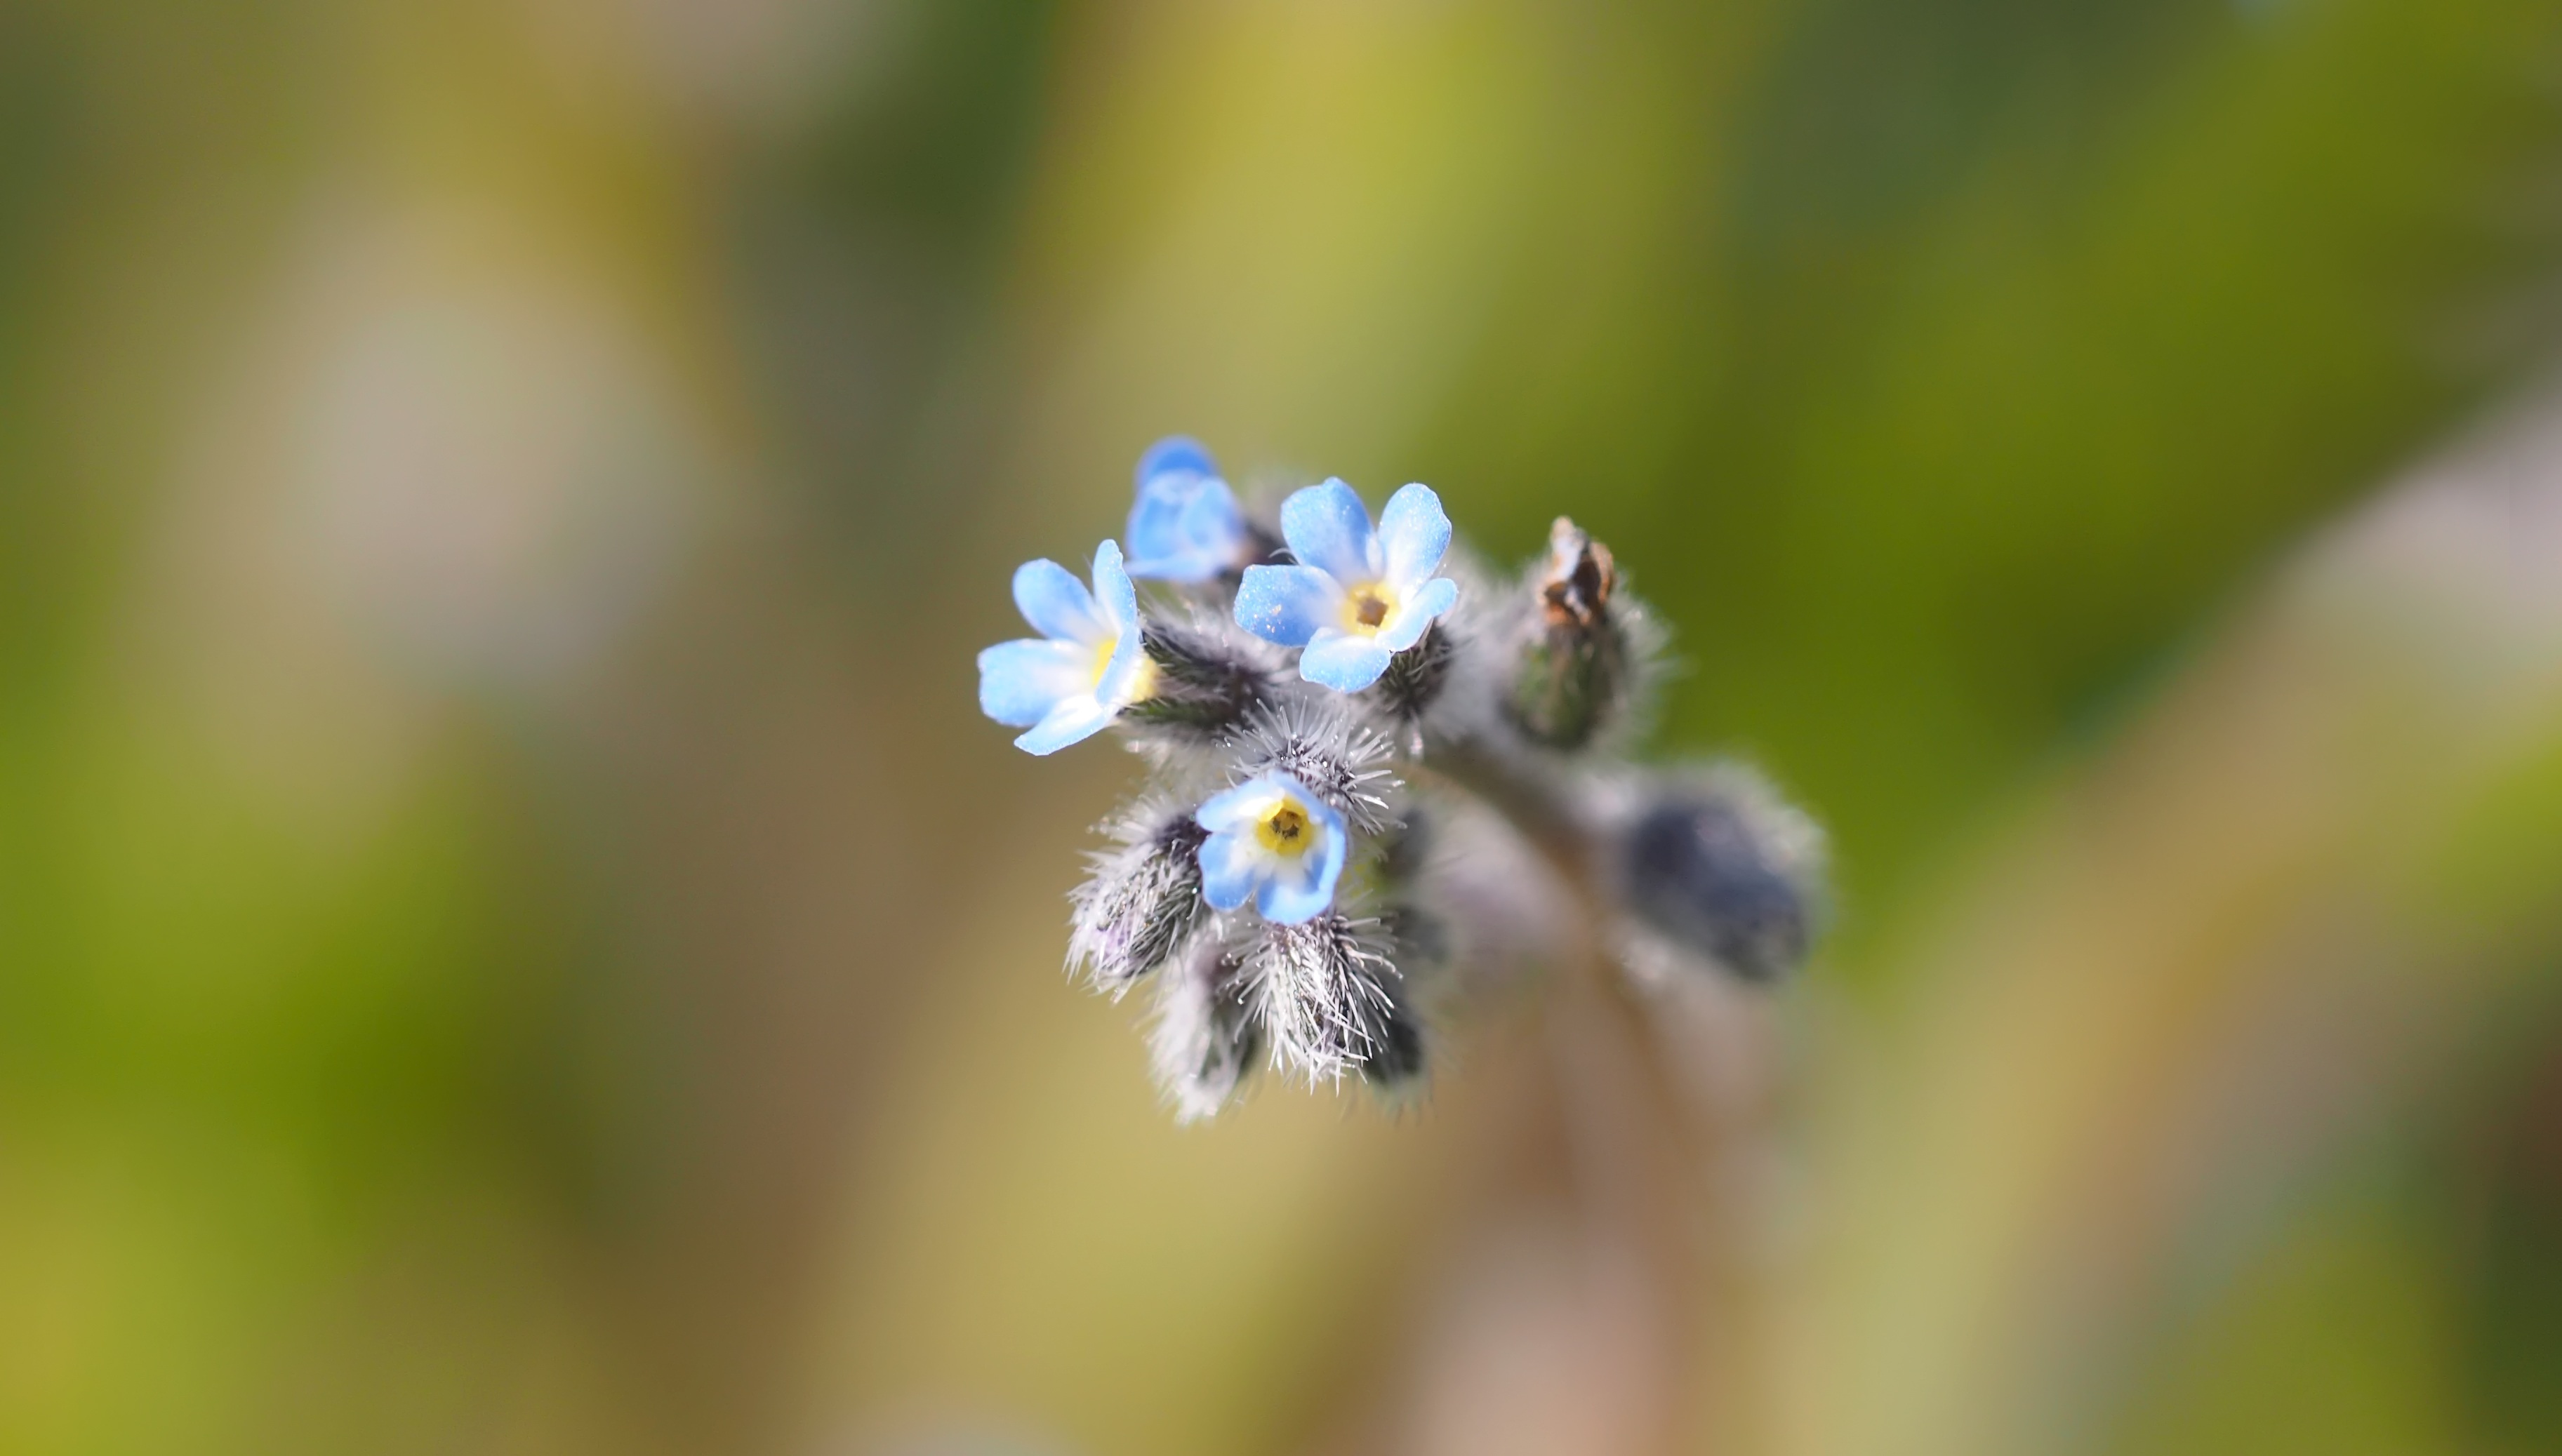
nature, blossom, plant, photography, flower, petal, live, green, botany, flora, fauna, wildflower, close up, eye, macro photography, flowering plant, plant stem, land plant